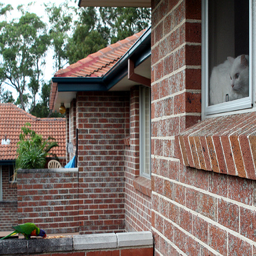
A cat sits in a windowsill staring at a bird outside.
A cat looks out a window facing the outside of a house.
A brick house with a cat looking out the window from inside.
The side of a red brick house with a cat in the window.
White cat looking out window of brick house.